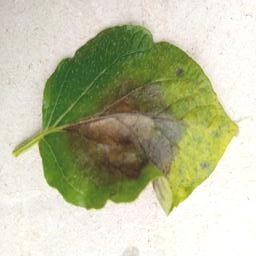
Etiqueta: Late Blight